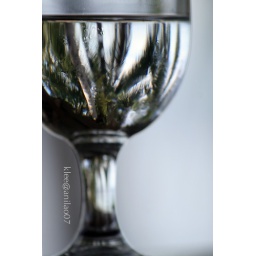
palm tree by glass